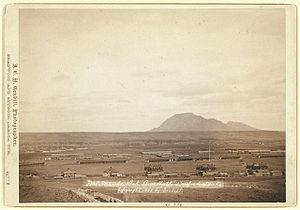
Fort Meade est un ancien poste militaire de la United States Army établi le 28 août 1878 dans les Black Hills, dans le territoire du Dakota, afin de protéger les colons et les chercheurs d'or venus s'installer dans la région contre les attaques des Sioux.
James Sanks Brisbin est un enseignant, homme de loi, et soldat américain. Créateur du premier régiment de cavalerie composé uniquement de soldats afro-américains, il se signale par sa bravoure, est blessé plusieurs fois et atteint le grade de général dans l’Union Army pendant la guerre de Sécession.